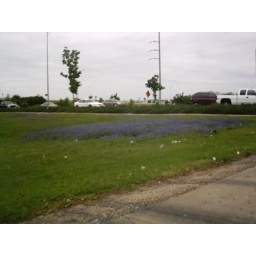
I was in a car and leaning out the window on the highway.